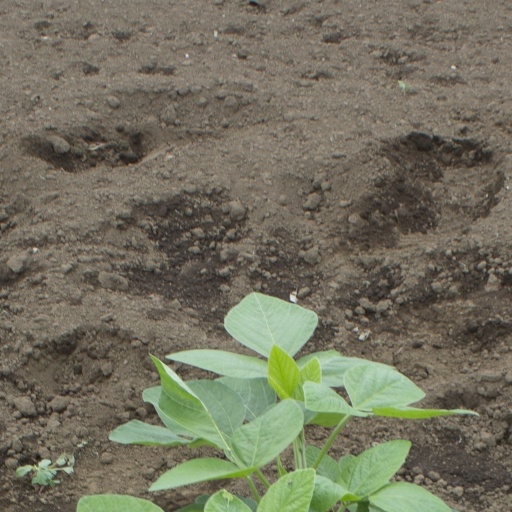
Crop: soybean